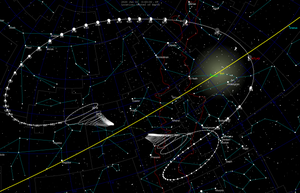
C/2019 Y4 (ATLAS) est une comète découverte par le relevé astronomique ATLAS le 28 décembre 2019.